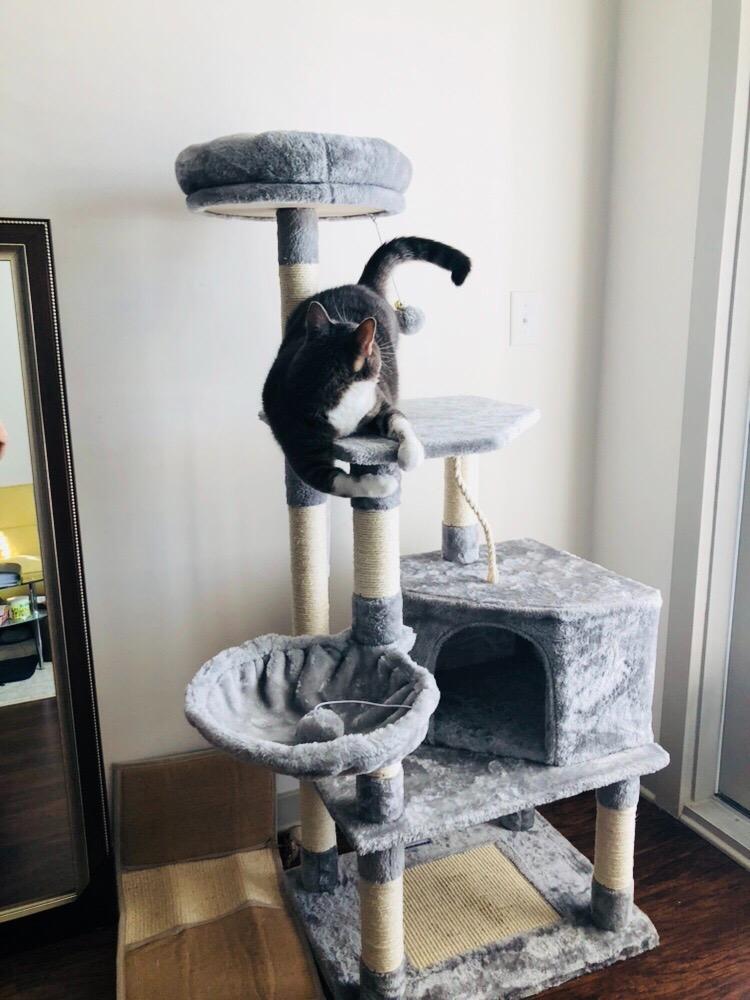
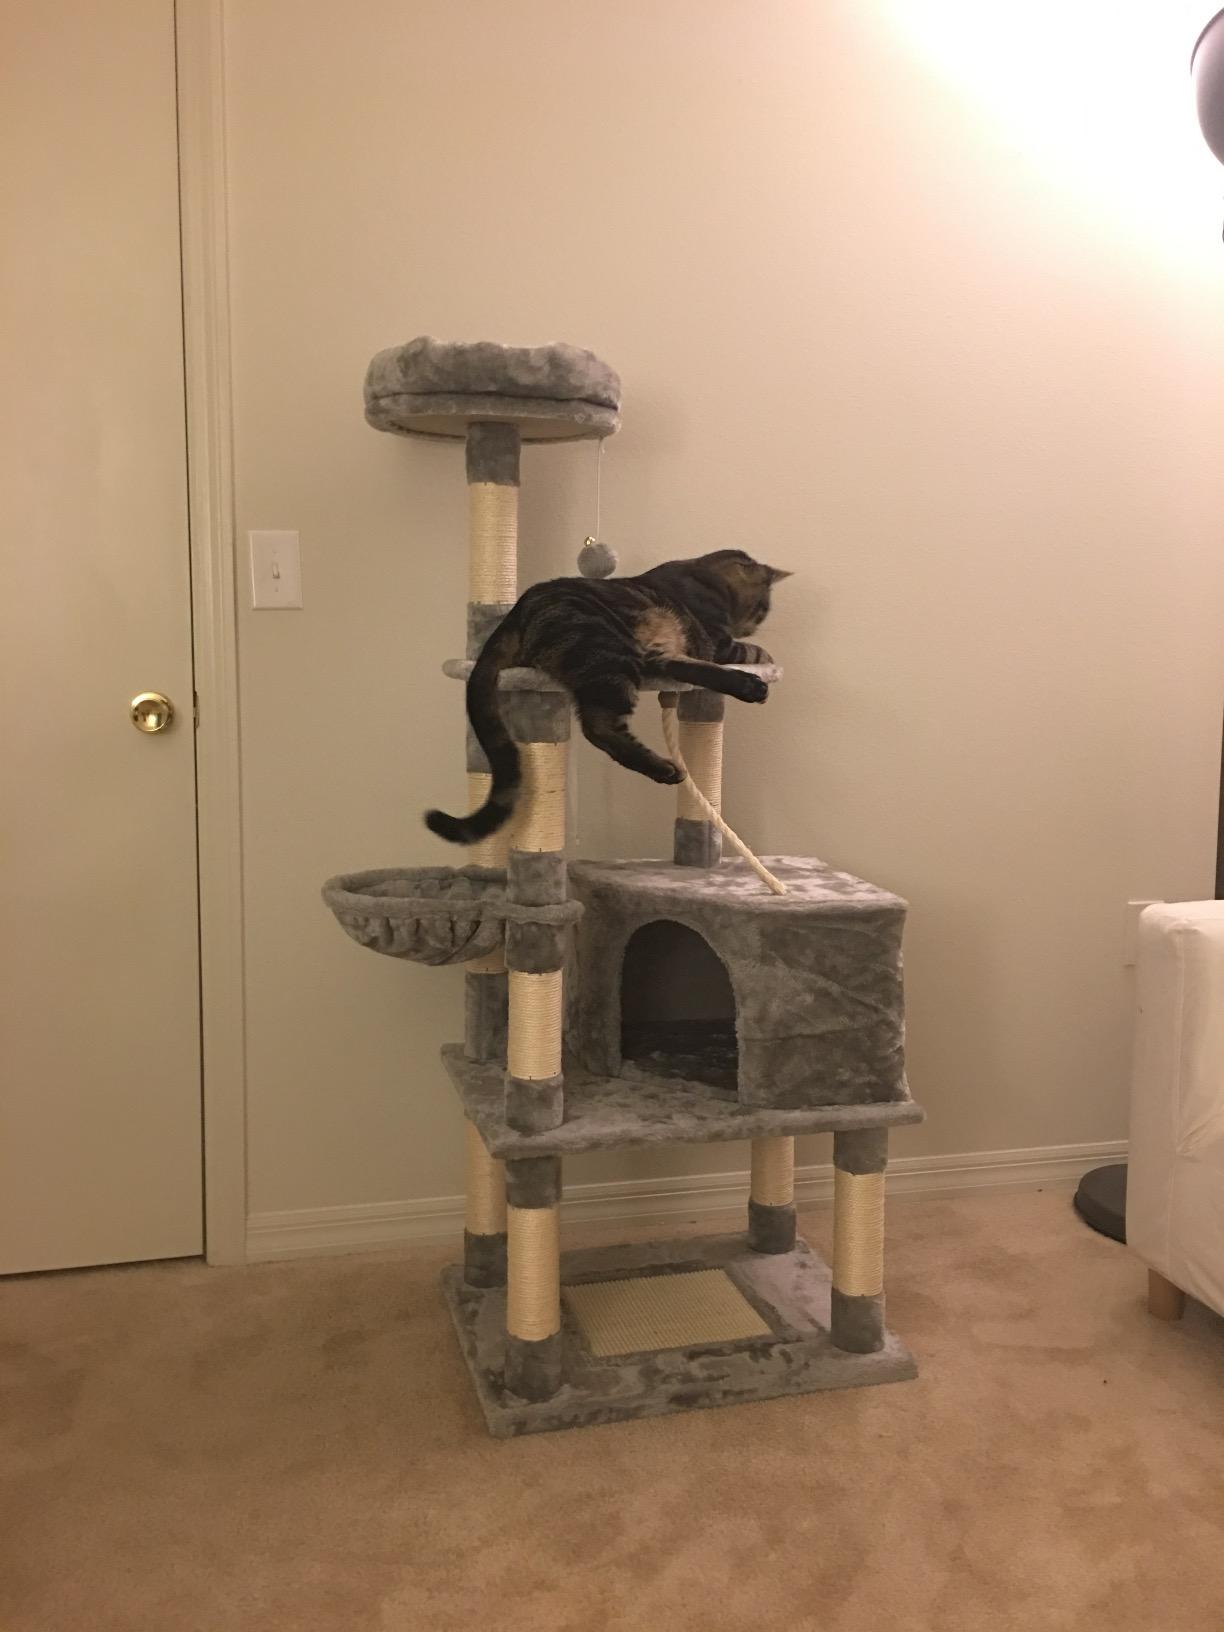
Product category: items_cat tree
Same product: yes